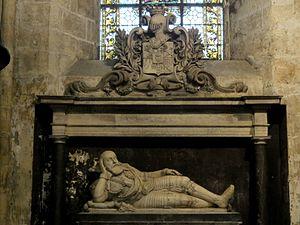
Chapelle St-Joseph, monument de Guillaume Douglas.